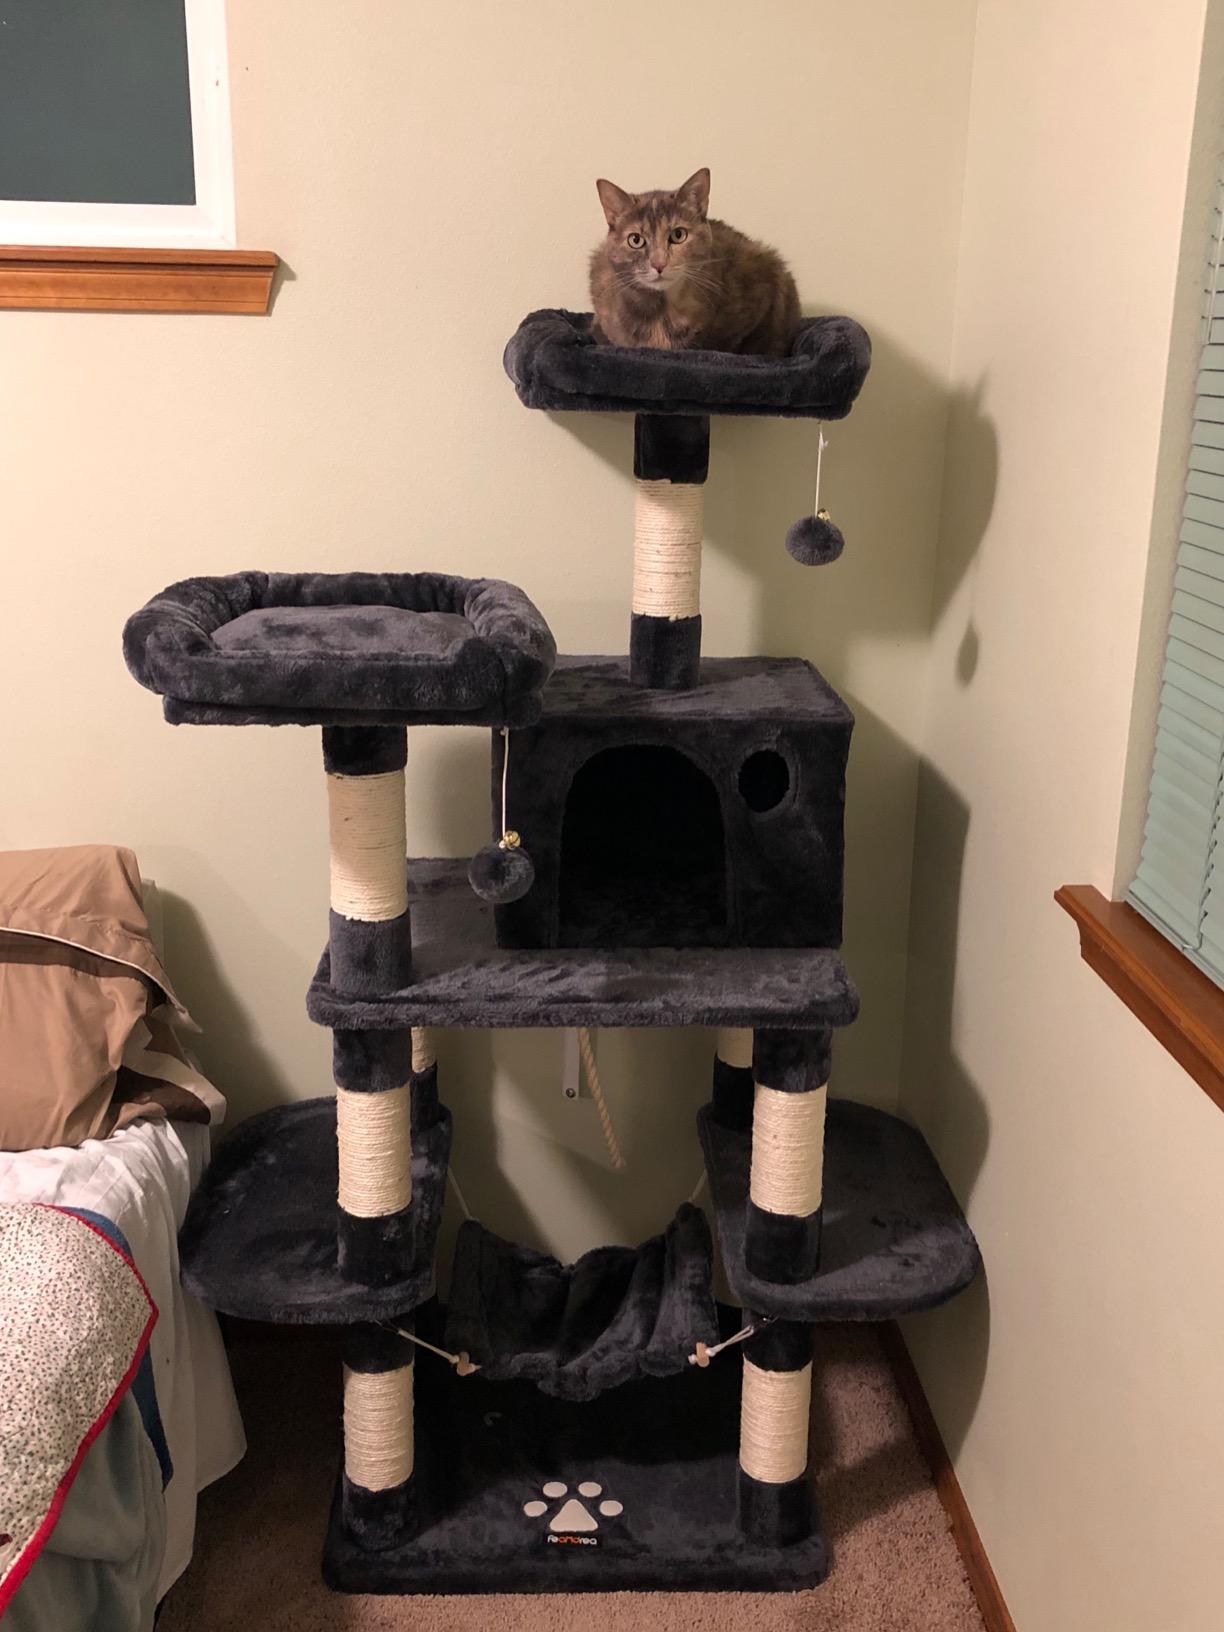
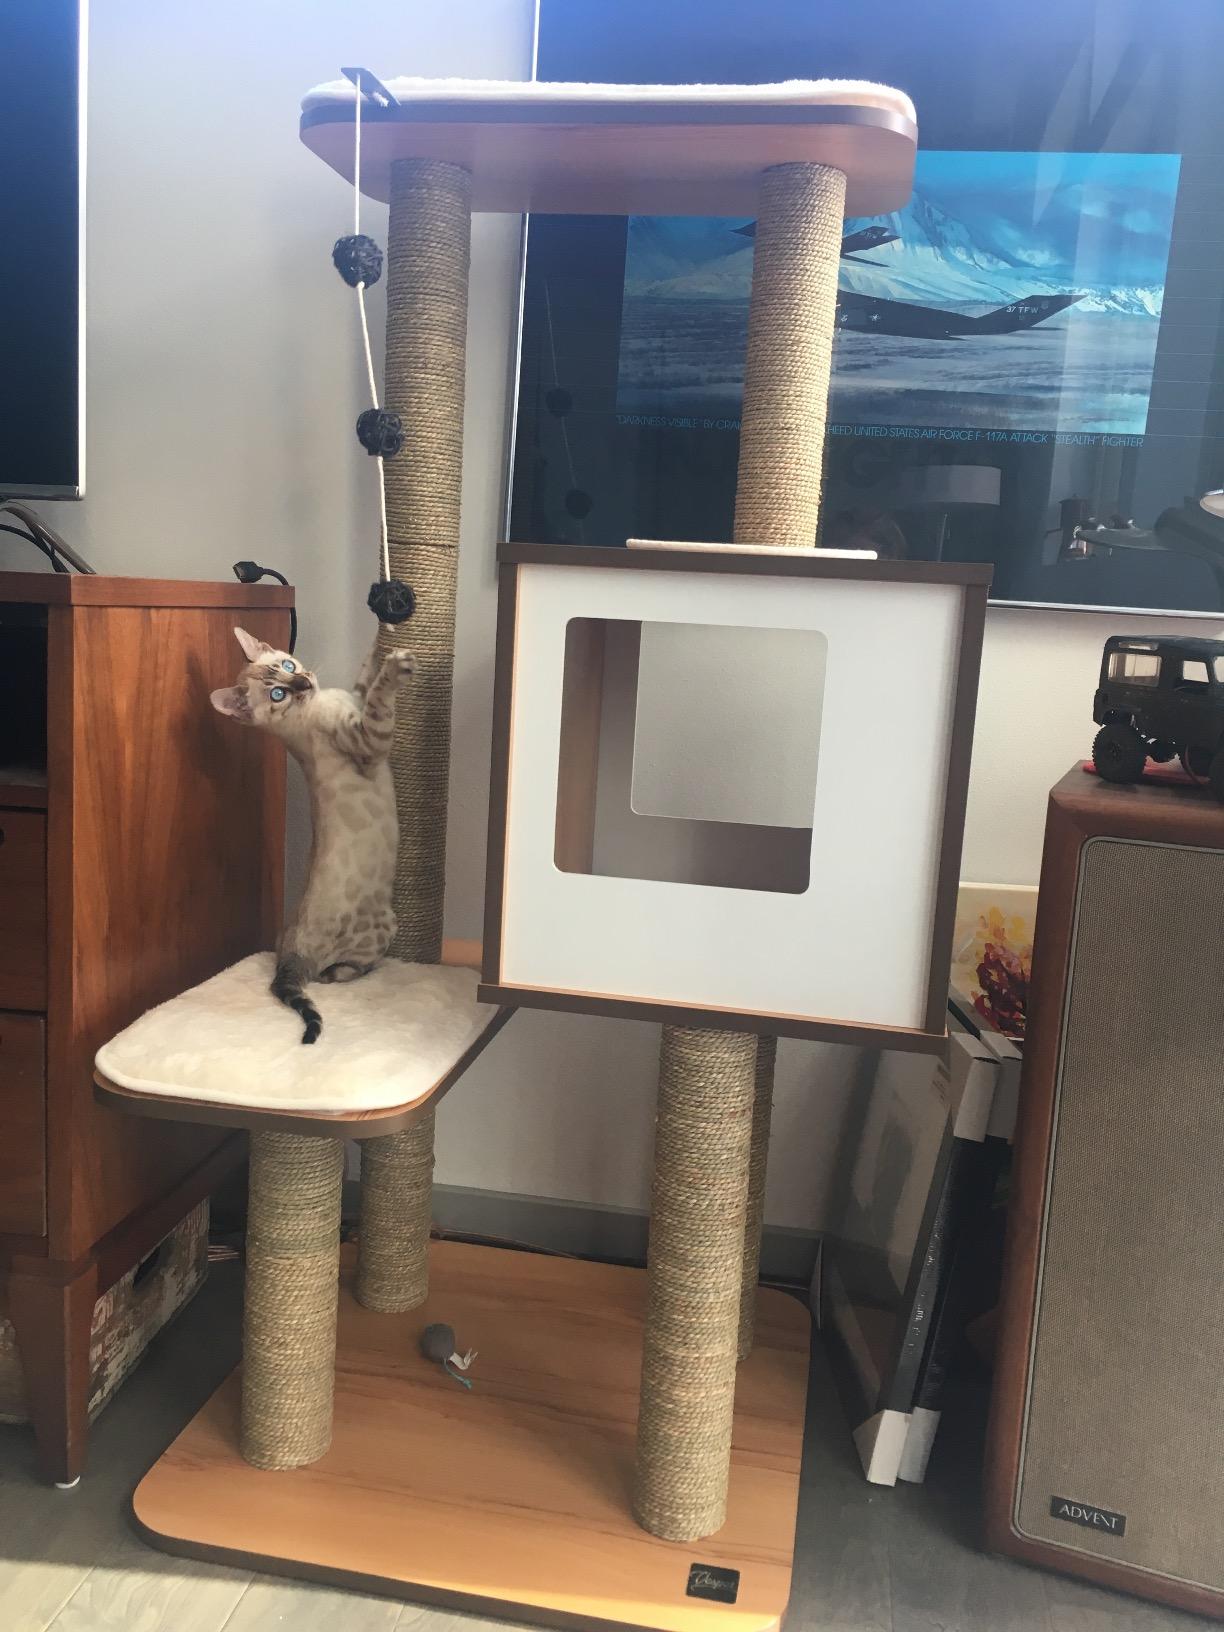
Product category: items_cat tree
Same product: no